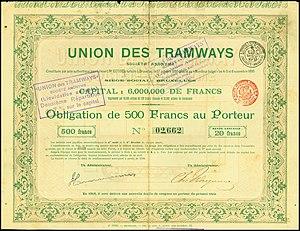
L'Union des tramways est un holding belge créée en 1895 à Bruxelles par messieurs Edouard Otlet et Henri Samuel. Son objectif est la construction et l'exploitation de chemins de fer et tramways en Belgique et à l'étranger.